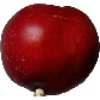
Label: nectarine